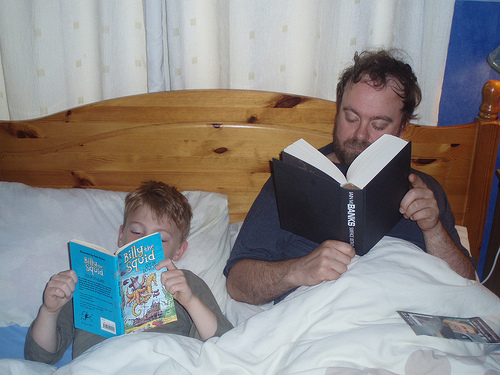
question: 人は何人いますか
answer: 2人

question: 子供は何人いますか
answer: 1人

question: 大人は何人いますか
answer: 1人

question: ベッドはいくつありますか
answer: １つ

question: 壁は何色ですか
answer: 青色

question: 枕はどんな色ですか
answer: 白色

question: 人は何を持っていますか
answer: 本

question: 布団は何色ですか
answer: 白色